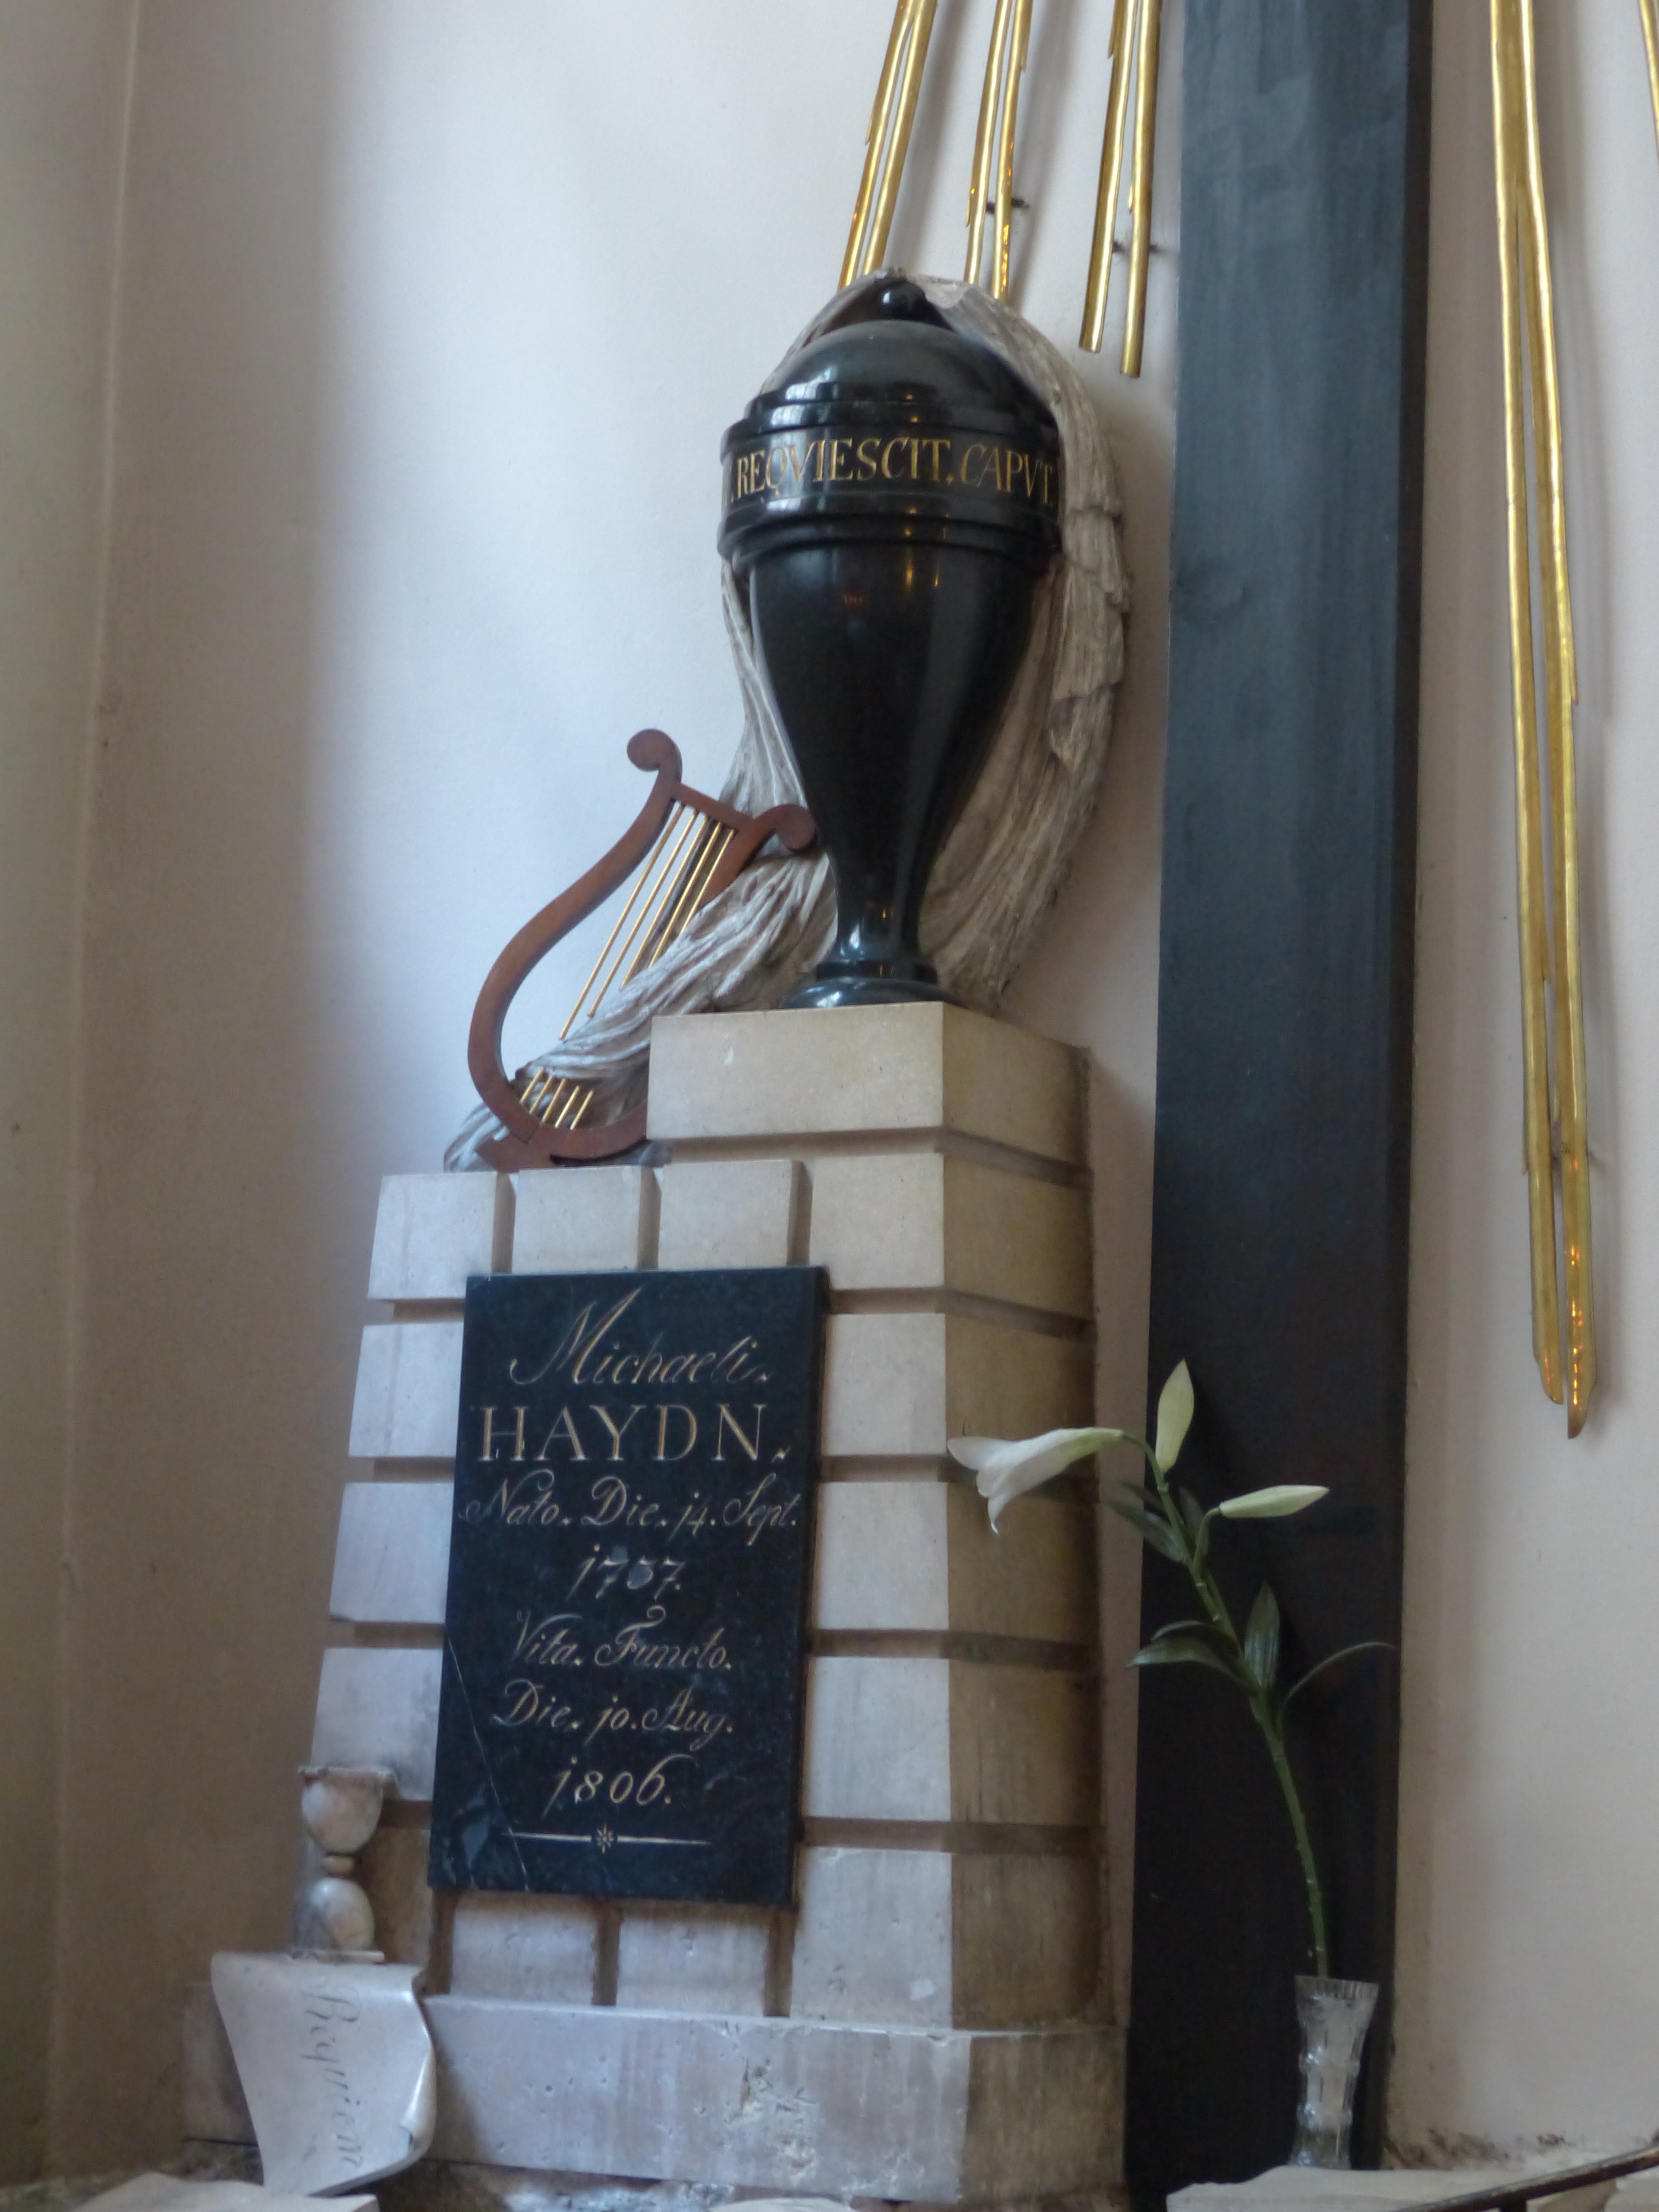
monument, statue, church, clothing, cross, grave, sculpture, art, temple, tomb, urn, composer, salzburg, collegiate church of st peter, johann michael haydn